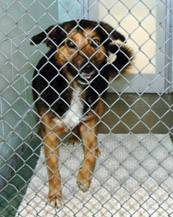
Label: dog